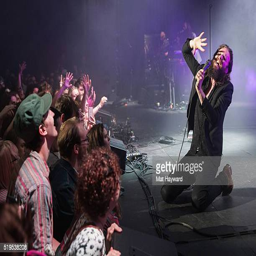
folk rock artist performs on stage